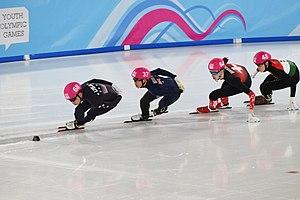
6ème manche du 1000 mètres masculin de patinage de vitesse sur piste courte aux JOJ de Lausanne 2020